Xanthian Obelisk

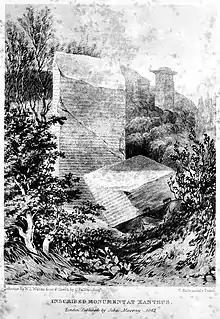
Xanthos Obelisk soon after discovery, in 1842. The complete tomb must have resembled the Harpy Tomb in the background.

The stele lay in plain sight for centuries, though the upper portion was broken off and toppled by an earthquake at some time in antiquity. While charting the Lycian coast, Francis Beaufort, then a captain in the Royal Navy, surveyed and reported on the ruins. Most of the ruins stood at elevated locations to which not even a mule trail remained. Reports of the white marble tombs, which were visible to travellers, attracted the interest of Victorian Age explorers, such as Charles Fellows.